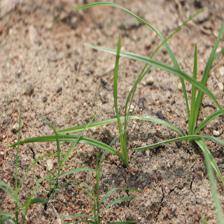
Label: Grass